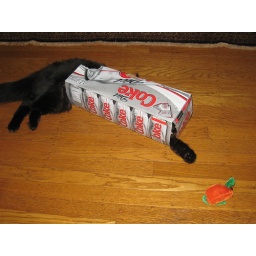
cat in box